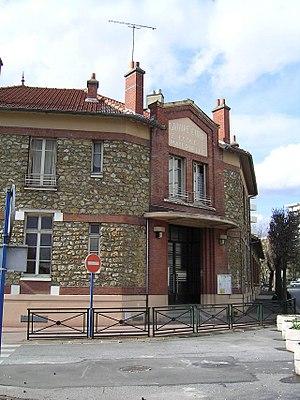
Chelles est une commune française située dans le département de Seine-et-Marne, en région Île-de-France et faisant partie de l'agglomération parisienne.